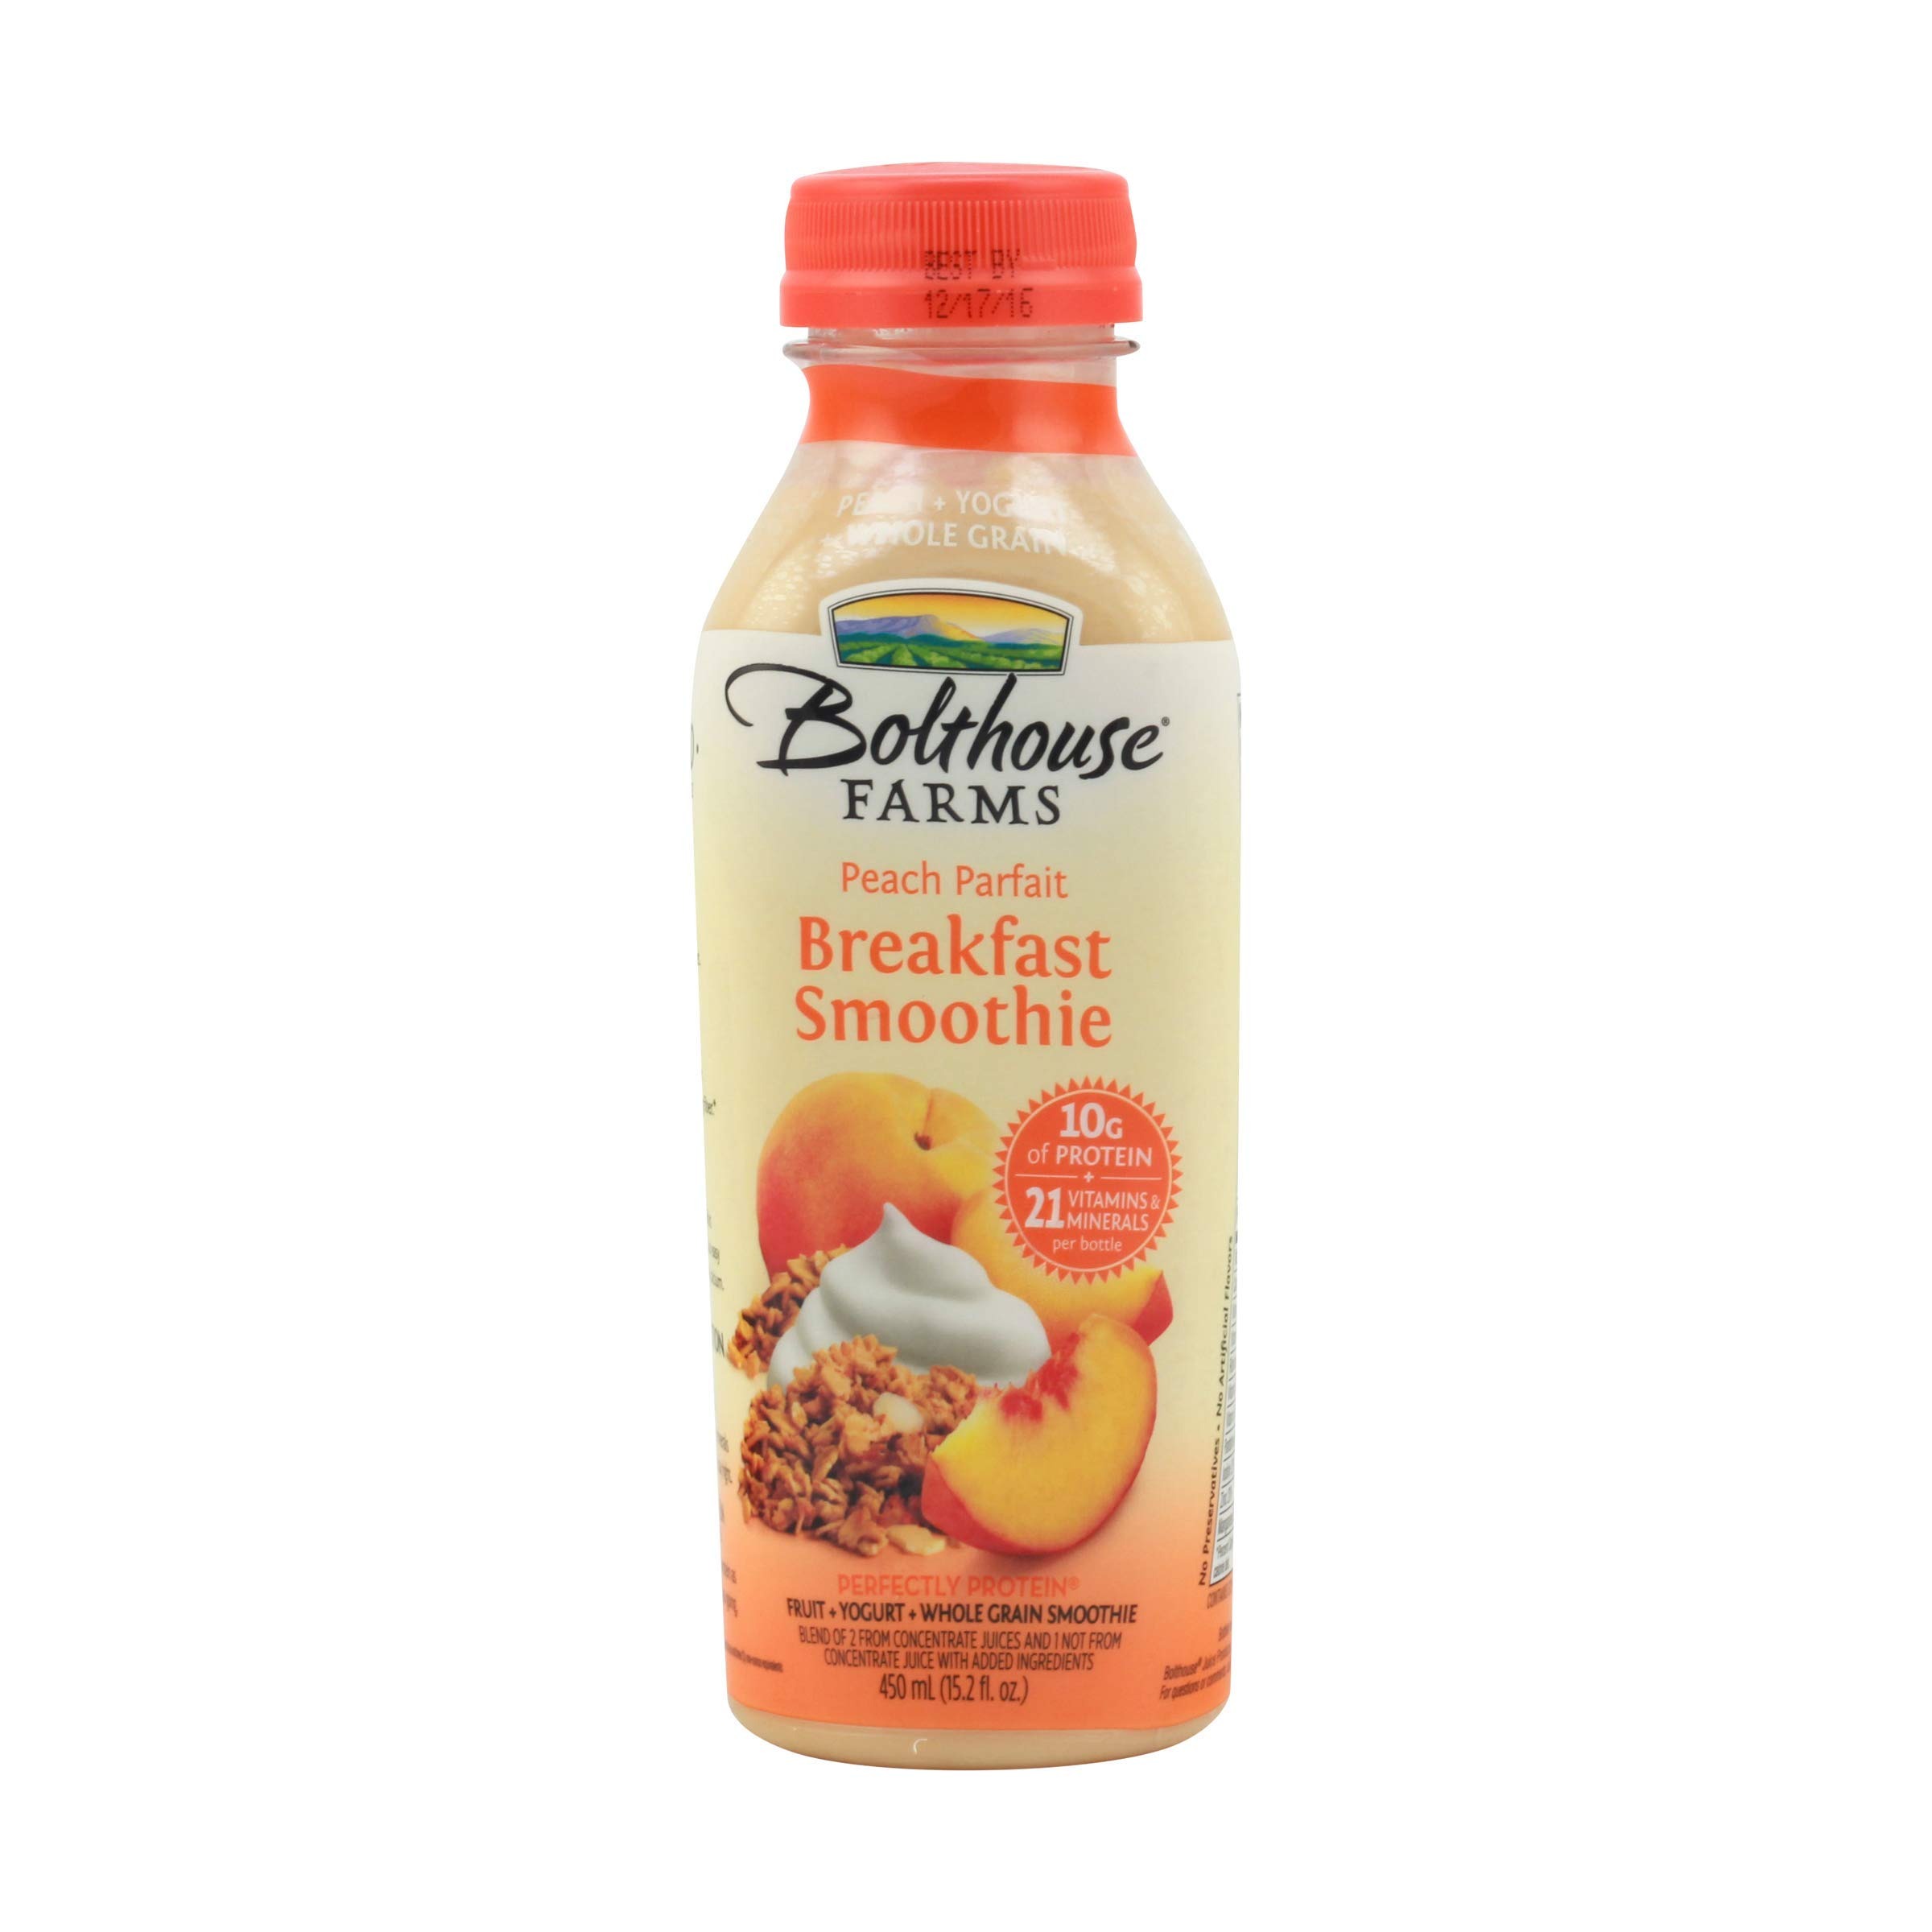
Item Name: BOLTHOUSE FARMS Peach Parfait Breakfast Smoothie, 15.2 FZ
Bullet Point 1: 190 calories per serving
Bullet Point 2: 2.5 gram of fat per serving
Bullet Point 3: About 2 servings per bottle
Bullet Point 4: Non-GMO
Bullet Point 5: One 15.2 fl oz bottle of peach parfait breakfast smoothie
Product Description: Bolthouse farms peach parfait breakfast smoothie fuels your body with 10 gram of protein and 21 vitamins and minerals per bottle. This blend of peaches, yogurt and naturally low-fat whole grains is made without any artificial flavors or preservatives, so it helps you maintain your healthy lifestyle while you are on the go. This bottle contains 15.2 fl oz of peach parfait breakfast smoothie.
Value: 15.2
Unit: Fl Oz

Price: 2.98